Arabian horse

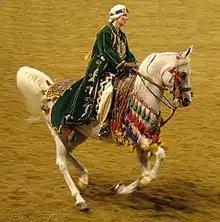
A gray horse being ridden by a person in red, black, and white Arabic-styled robes with a white Arabic-style head covering. The saddle cloth and reins are also covered in ornamented cloth with tassels.

Other nations also sponsor major shows strictly for purebred and partbred Arabians, including Great Britain France, Spain, Poland, and the United Arab Emirates.